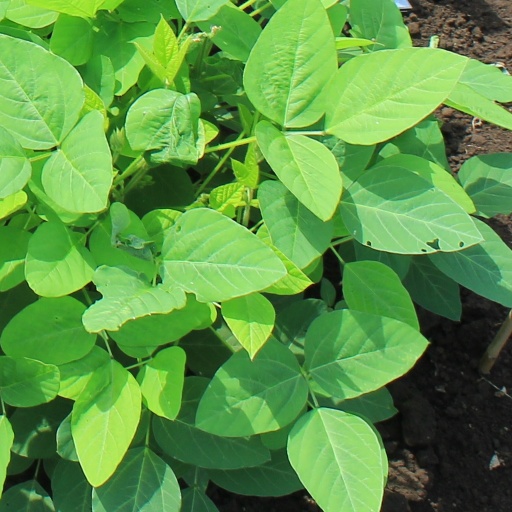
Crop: soybean